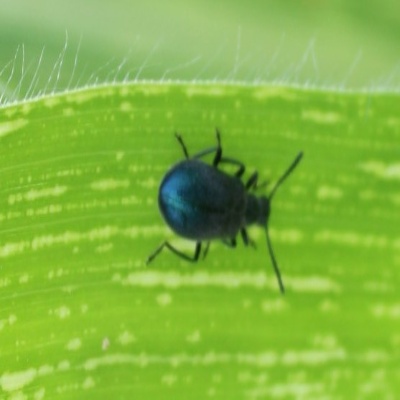
Crop: Maize
Condition: leaf beetle